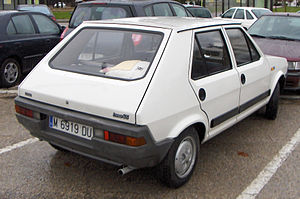
Seat Ritmo
Bagfra
SEAT Ritmo var en femdørs lille mellemklassebil fremstillet af SEAT i Spanien fra starten af 1979 med samme karrosseri som sin italienske søstermodel Fiat Ritmo. Motorprogrammet hos SEAT adskilte sig dog fra den italienske søstermodel: